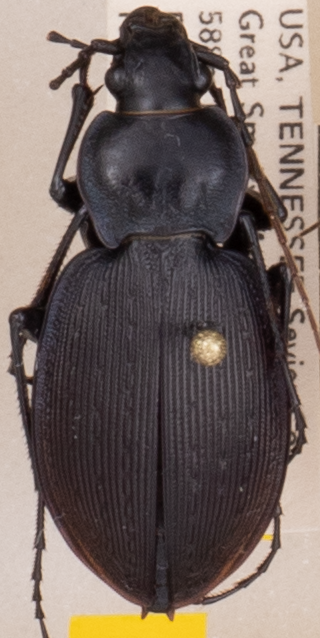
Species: Carabus goryi
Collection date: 2021-05-25
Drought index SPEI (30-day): -0.32
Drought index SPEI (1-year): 0.47
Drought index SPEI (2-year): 2.09